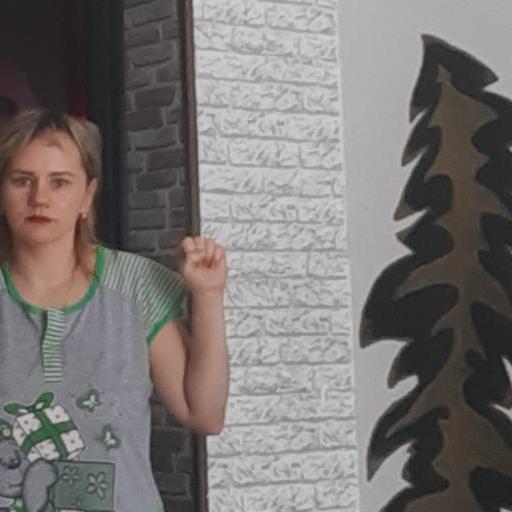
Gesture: fist